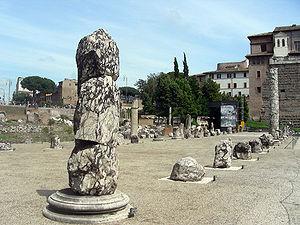
La basilique Æmilia ou basilique émilienne, nommée aussi basilique Paulli ou basilique Fulvia, est une basilique romaine, située du côté du nord du Forum Romain. Sa construction date de 179 av. J.-C. mais elle a été plusieurs fois modifiée depuis. Ses ruines sont encore visibles aujourd'hui.
Cette liste des monuments de la Rome antique recense les monuments les plus importants construits à Rome ou à proximité immédiate, depuis la fondation de la ville jusqu'au début du VIIᵉ siècle.
Marcus Æmilius Lepidus, dit Lépide, né vers 89 av. J.-C. et mort en 13/12 av. J.-C., est un célèbre général et homme politique romain du Iᵉʳ siècle av. J.-C.